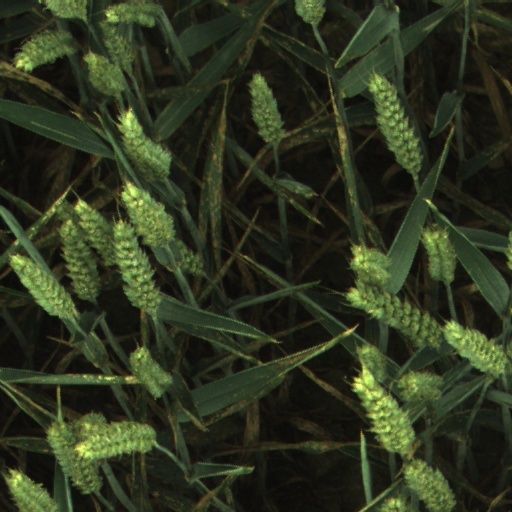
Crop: wheat